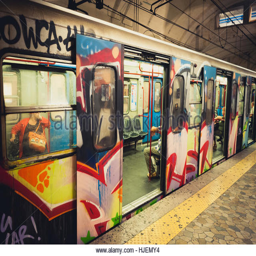
graffiti on an underground train